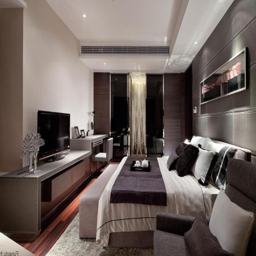
bedroom with a wonderful arrangement of furniture .